Ole Berendt Suhr (1813–1875)

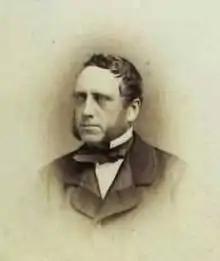
Ole Bernt Suhr photographed by Georg Emil Hansen

Ole Berendt Suhr (3 May 1813 – 6 October 1875) was a Danish merchant, investor, landowner and philanthropist.